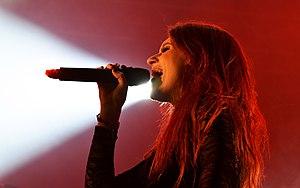
Fabienne Erni au Motocultor 2019
Eluveitie est un groupe de folk metal suisse, originaire de Winterthour, dans le Canton de Zurich. Le groupe est formé en 2002 par Chrigel Glanzmann, et leur premier EP, Vên, est commercialisé en 2003 suivi par la suite d'un premier album studio, Spirit, en juin 2006. En novembre 2007, Eluveitie signe avec le label Nuclear Blast. Le premier titre de cette collaboration, Slania, est publié en février 2008. L'album atteint la 35ᵉ place des classements musicaux suisses, et la 72ᵉ des classements musicaux allemands. En avril 2009 sort un album acoustique, Evocation I - The Arcane Dominion. Il est suivi en février 2010 d'Everything Remains as It Never Was. Eluveitie fait paraître Helvetios, un autre album de folk metal, en 2012. Le groupe sort un nouvel album le 1ᵉʳ août 2014, Origins.